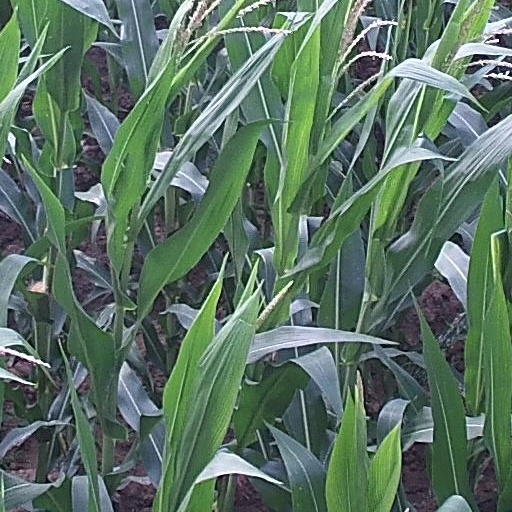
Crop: maize; corn